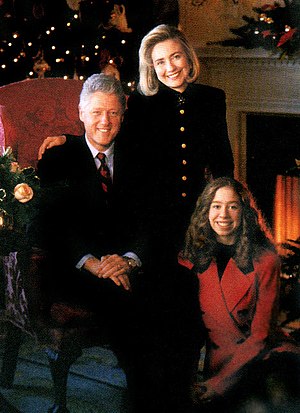
Bill Clinton / Whitewater-skandalen / Anklager om seksuel chikane og voldtægt
Bill, Hillary og datteren Chelsea Clinton julen 1993.
William Jefferson Clinton, kendt som Bill Clinton var USA's 42. præsident gennem to perioder. Med sine 46 år ved indsættelsen var Bill Clinton den tredje yngste amerikanske præsident nogensinde, kun Theodore Roosevelt og John F. Kennedy var yngre. Hans kone Hillary Clinton var meget synlig som en aktiv førstedame. Ægteparret har datteren Chelsea Clinton.